Holland Park Road

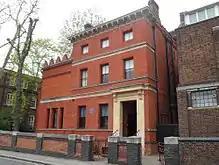
View of Leighton House, 12 Holland Park Road

The following historic homes of artists are of special interest, including some that are listed and with blue plaques: